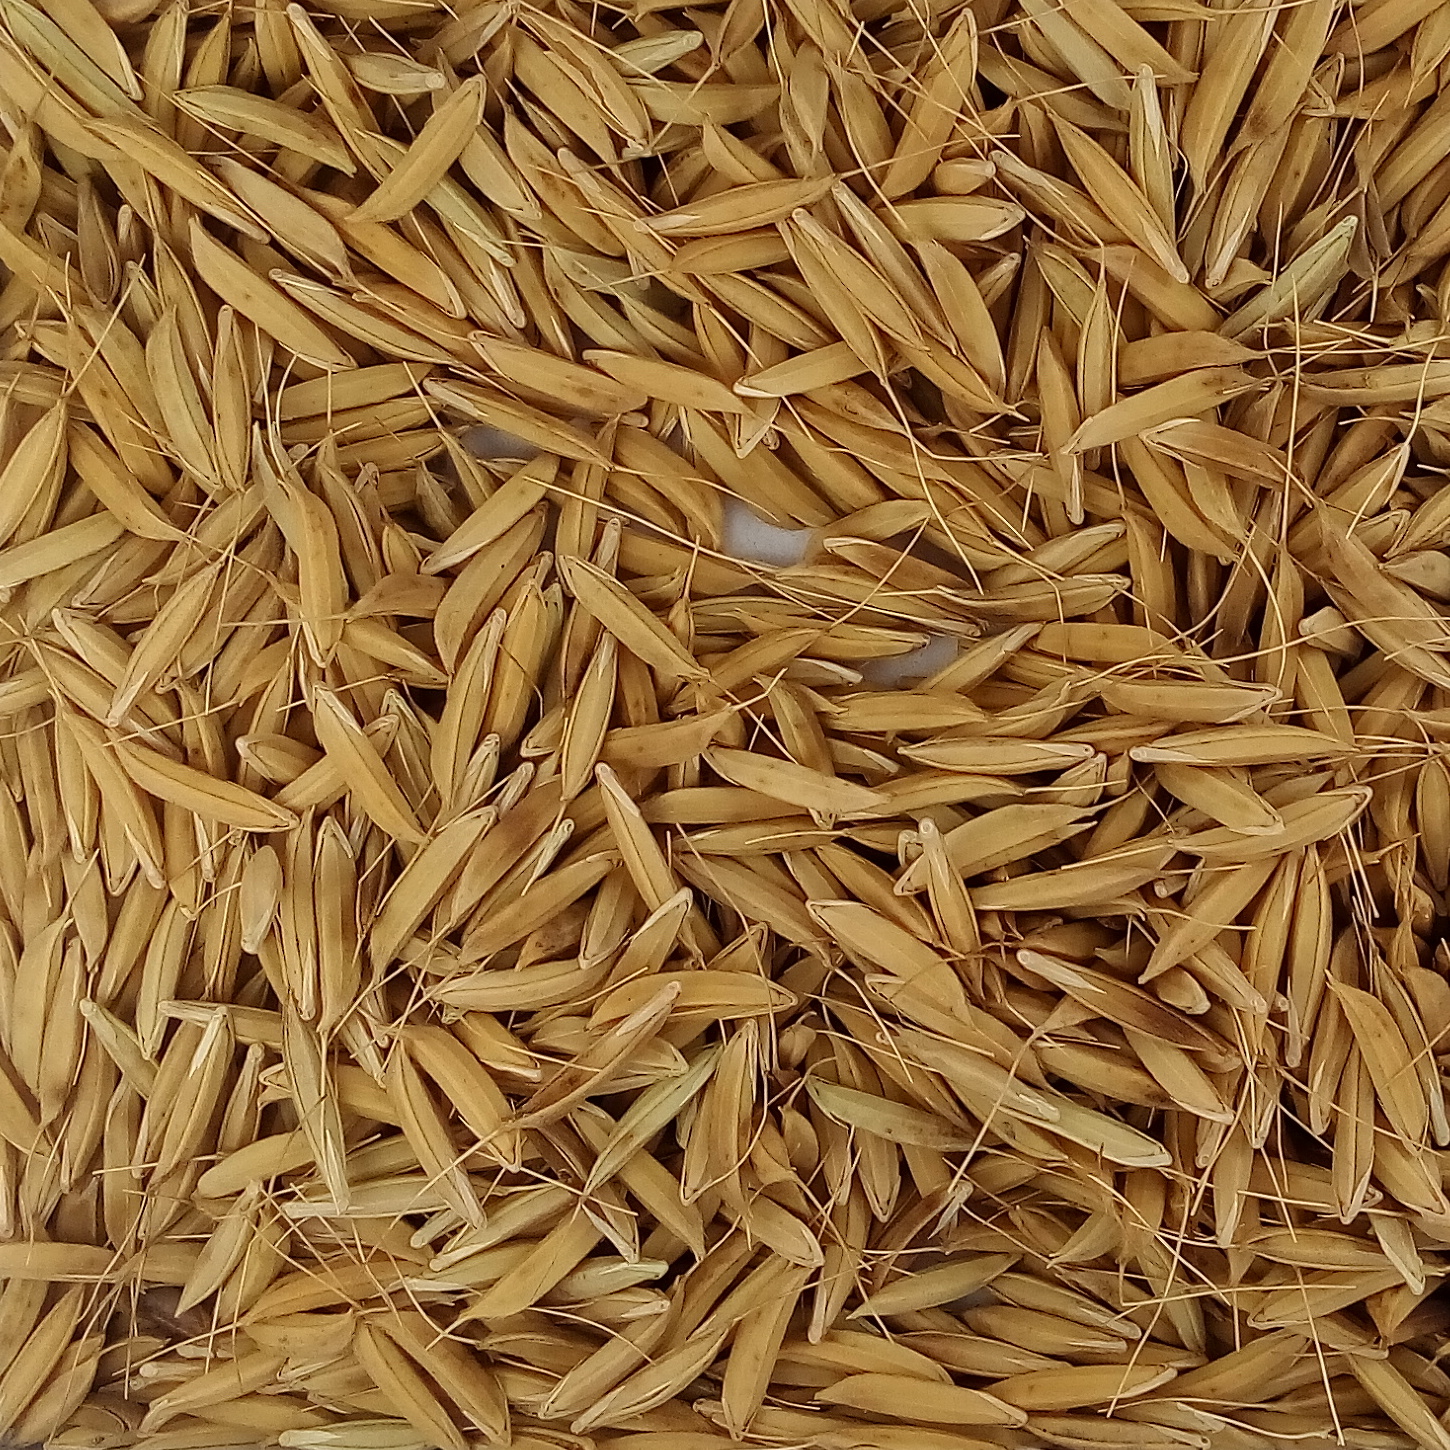
Rice seed variety: CSR_30